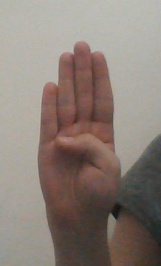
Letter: kaaf